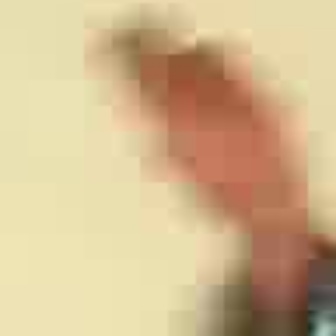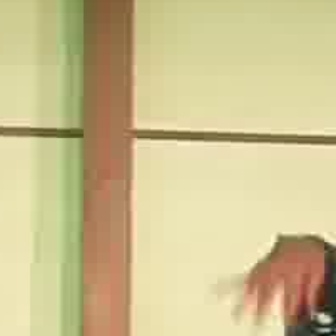
  Please identify the target specified by the bounding box [102,16,298,211] in the first image and locate it in the second image. Return the coordinates in [x_min,y_min,x_max,y_max] format.
Answer: [238,235,327,324]